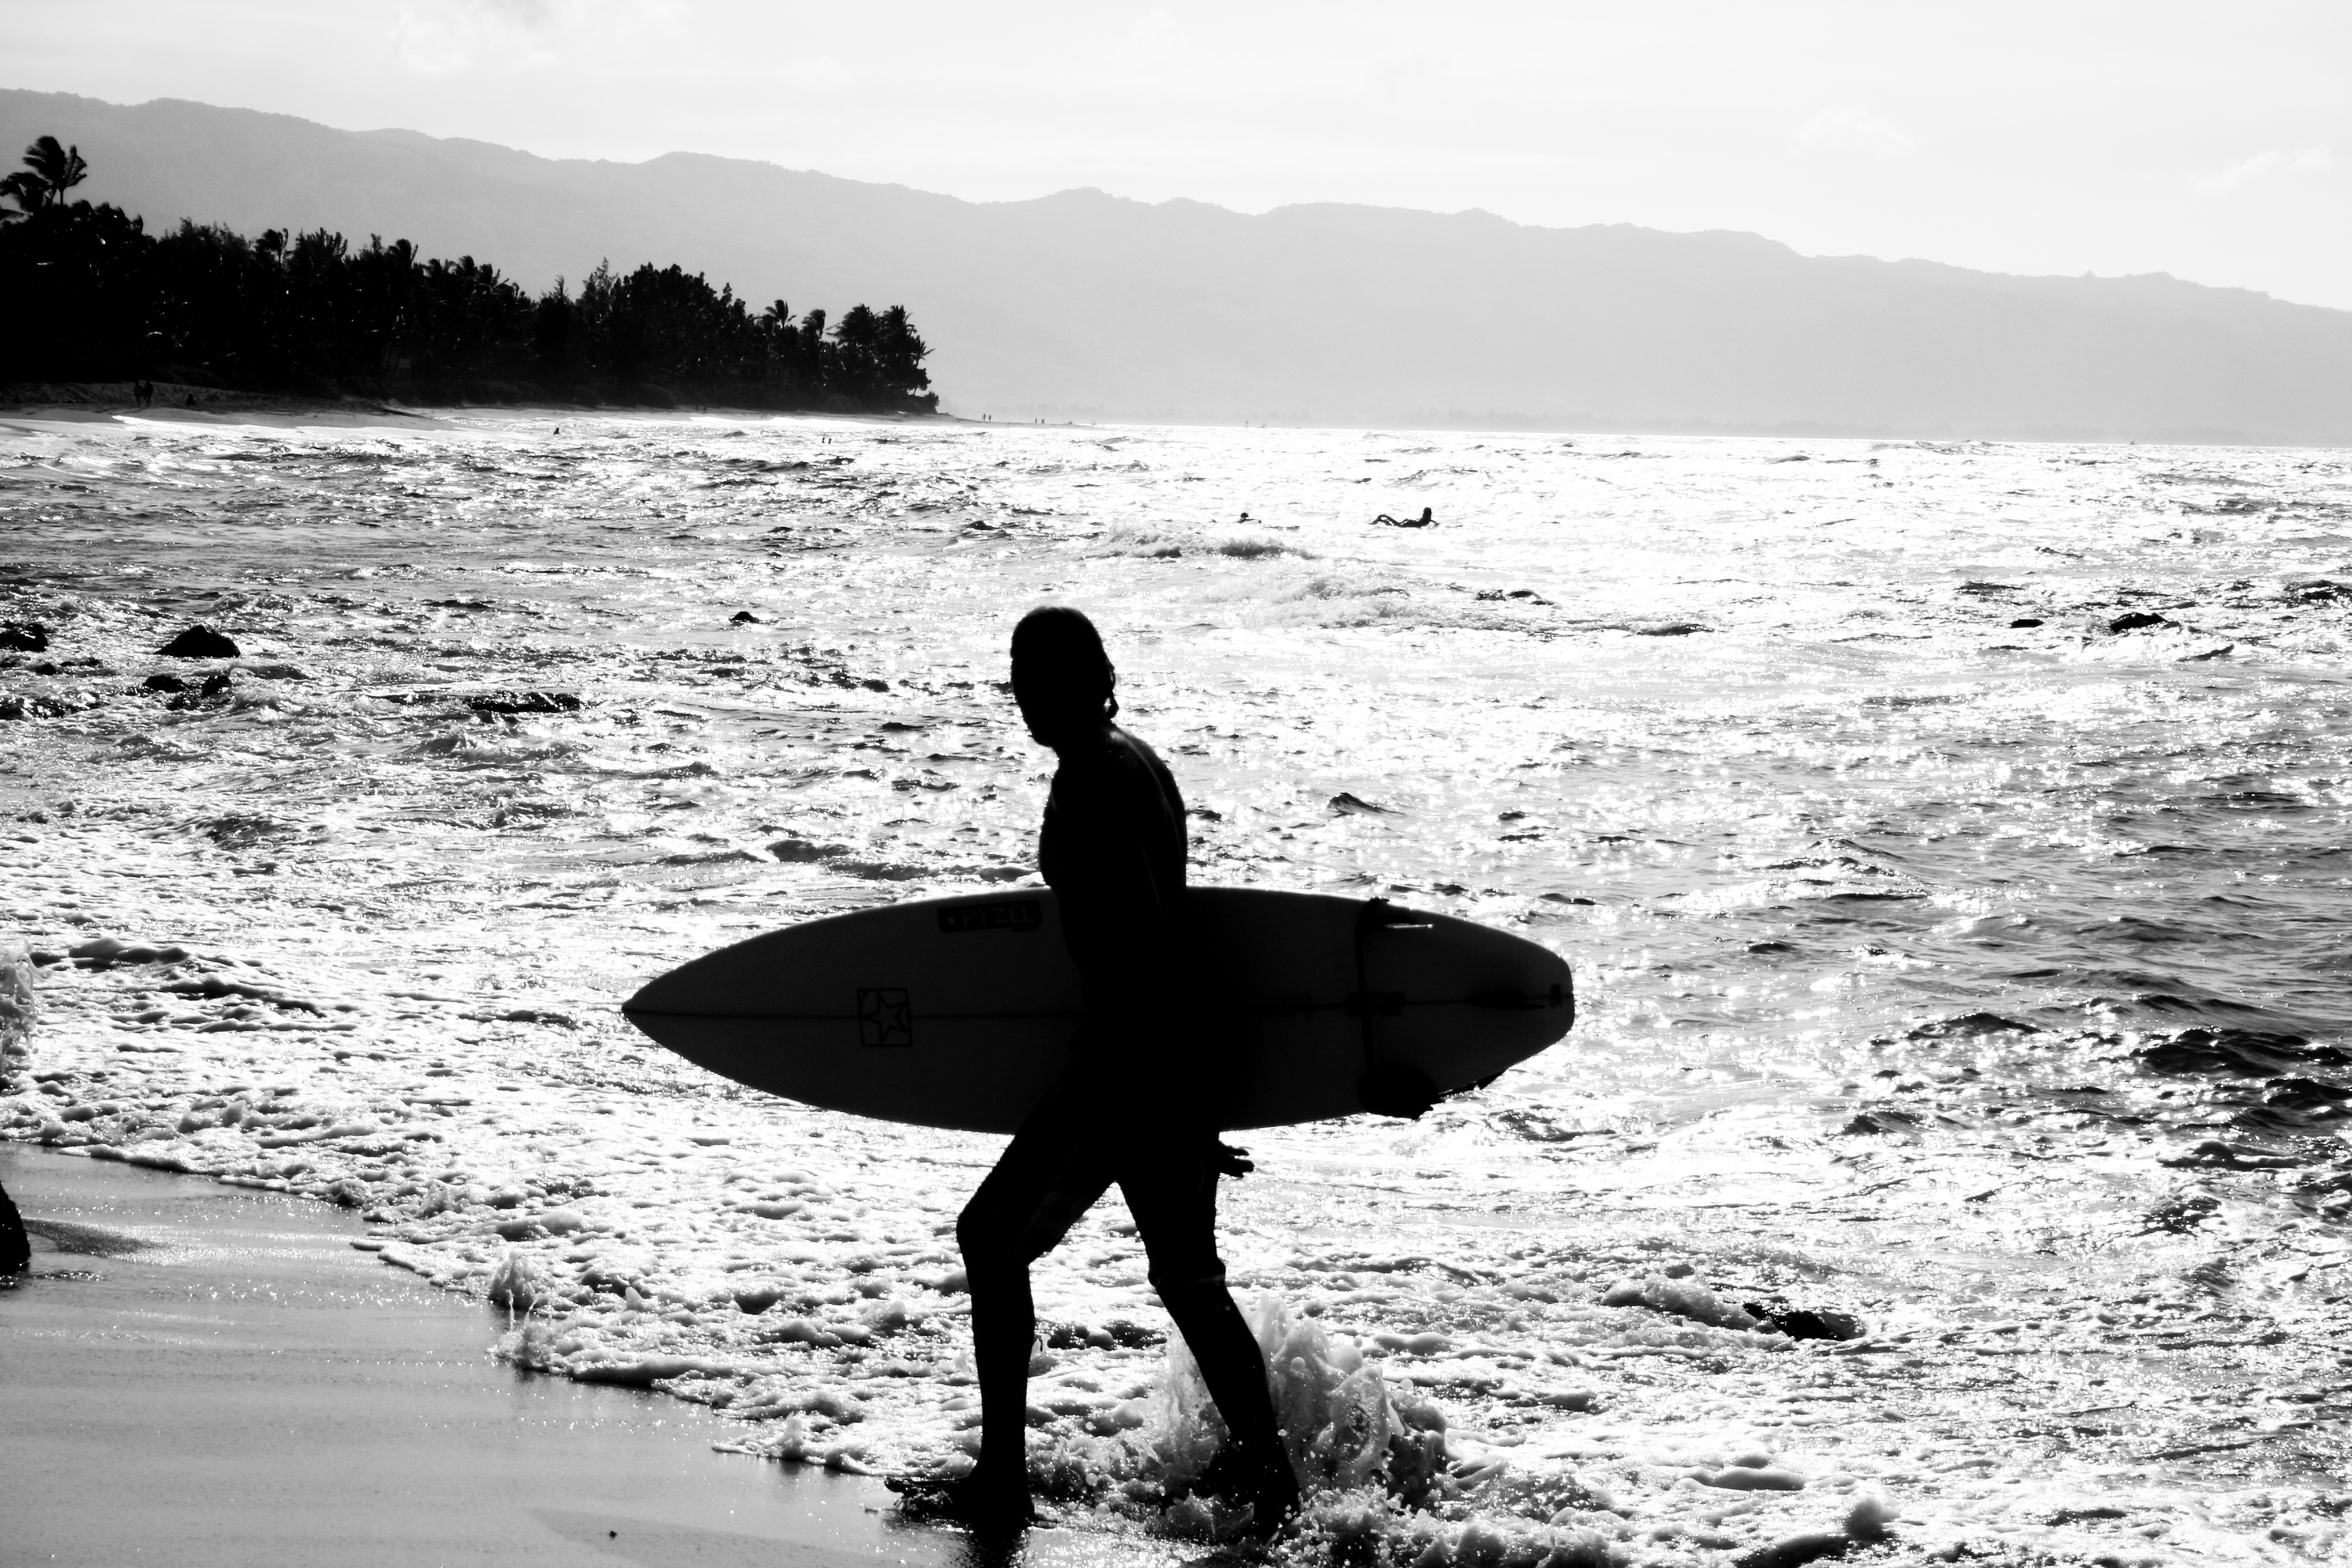
People in nature, Surfing Equipment, surfboard, wave, water, surfing, standing, skimboarding, wind wave, sea, ocean, beach, wetsuit, silhouette, boardsport, black and white, surface water sports, coast, monochrome, shore, photography, stock photography, balance, physical fitness, tide, monochrome photography, vacation, reflection, style